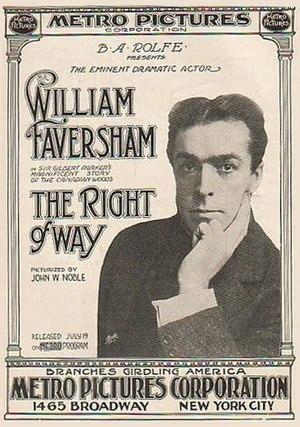
William Faversham est un acteur, metteur en scène et producteur de théâtre anglais, né le 12 février 1868 à Londres, mort le 7 avril 1940 à Long Island — Bay Shore.